Edwin Hamilton Davis

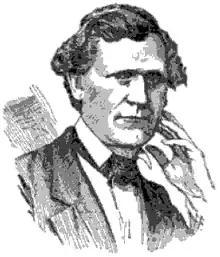

Edwin Hamilton Davis (January 22, 1811 – May 15, 1888) was an American physician and self taught archaeologist who completed pioneering investigations of the mound builders in the Mississippi Valley. Davis gathered what, at that time, was the largest privately held collection of prehistoric Indian artifacts in the United States.